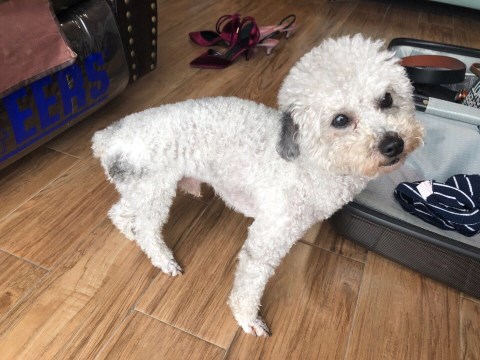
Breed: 2925-n000114-toy_poodle